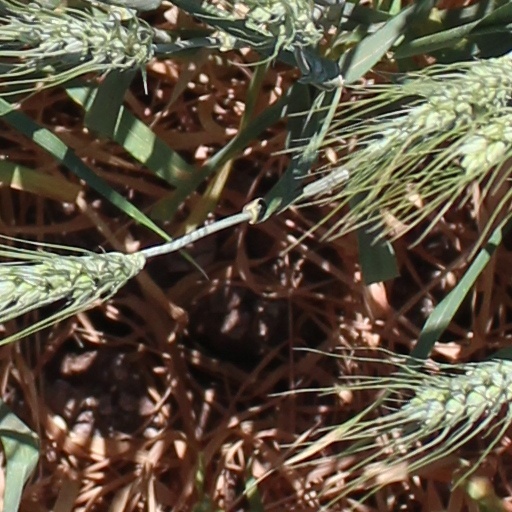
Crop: wheat